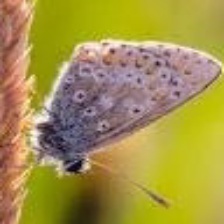
Species: BROWN ARGUS
Butterfly family (ImageNet category): lycaenid_butterfly